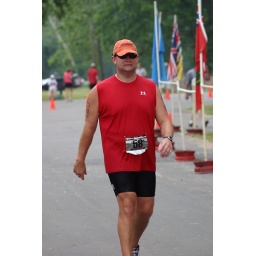
June 1st LR Sprint TRI with the swim in the ski lake and the bike and run on the NLR River trail